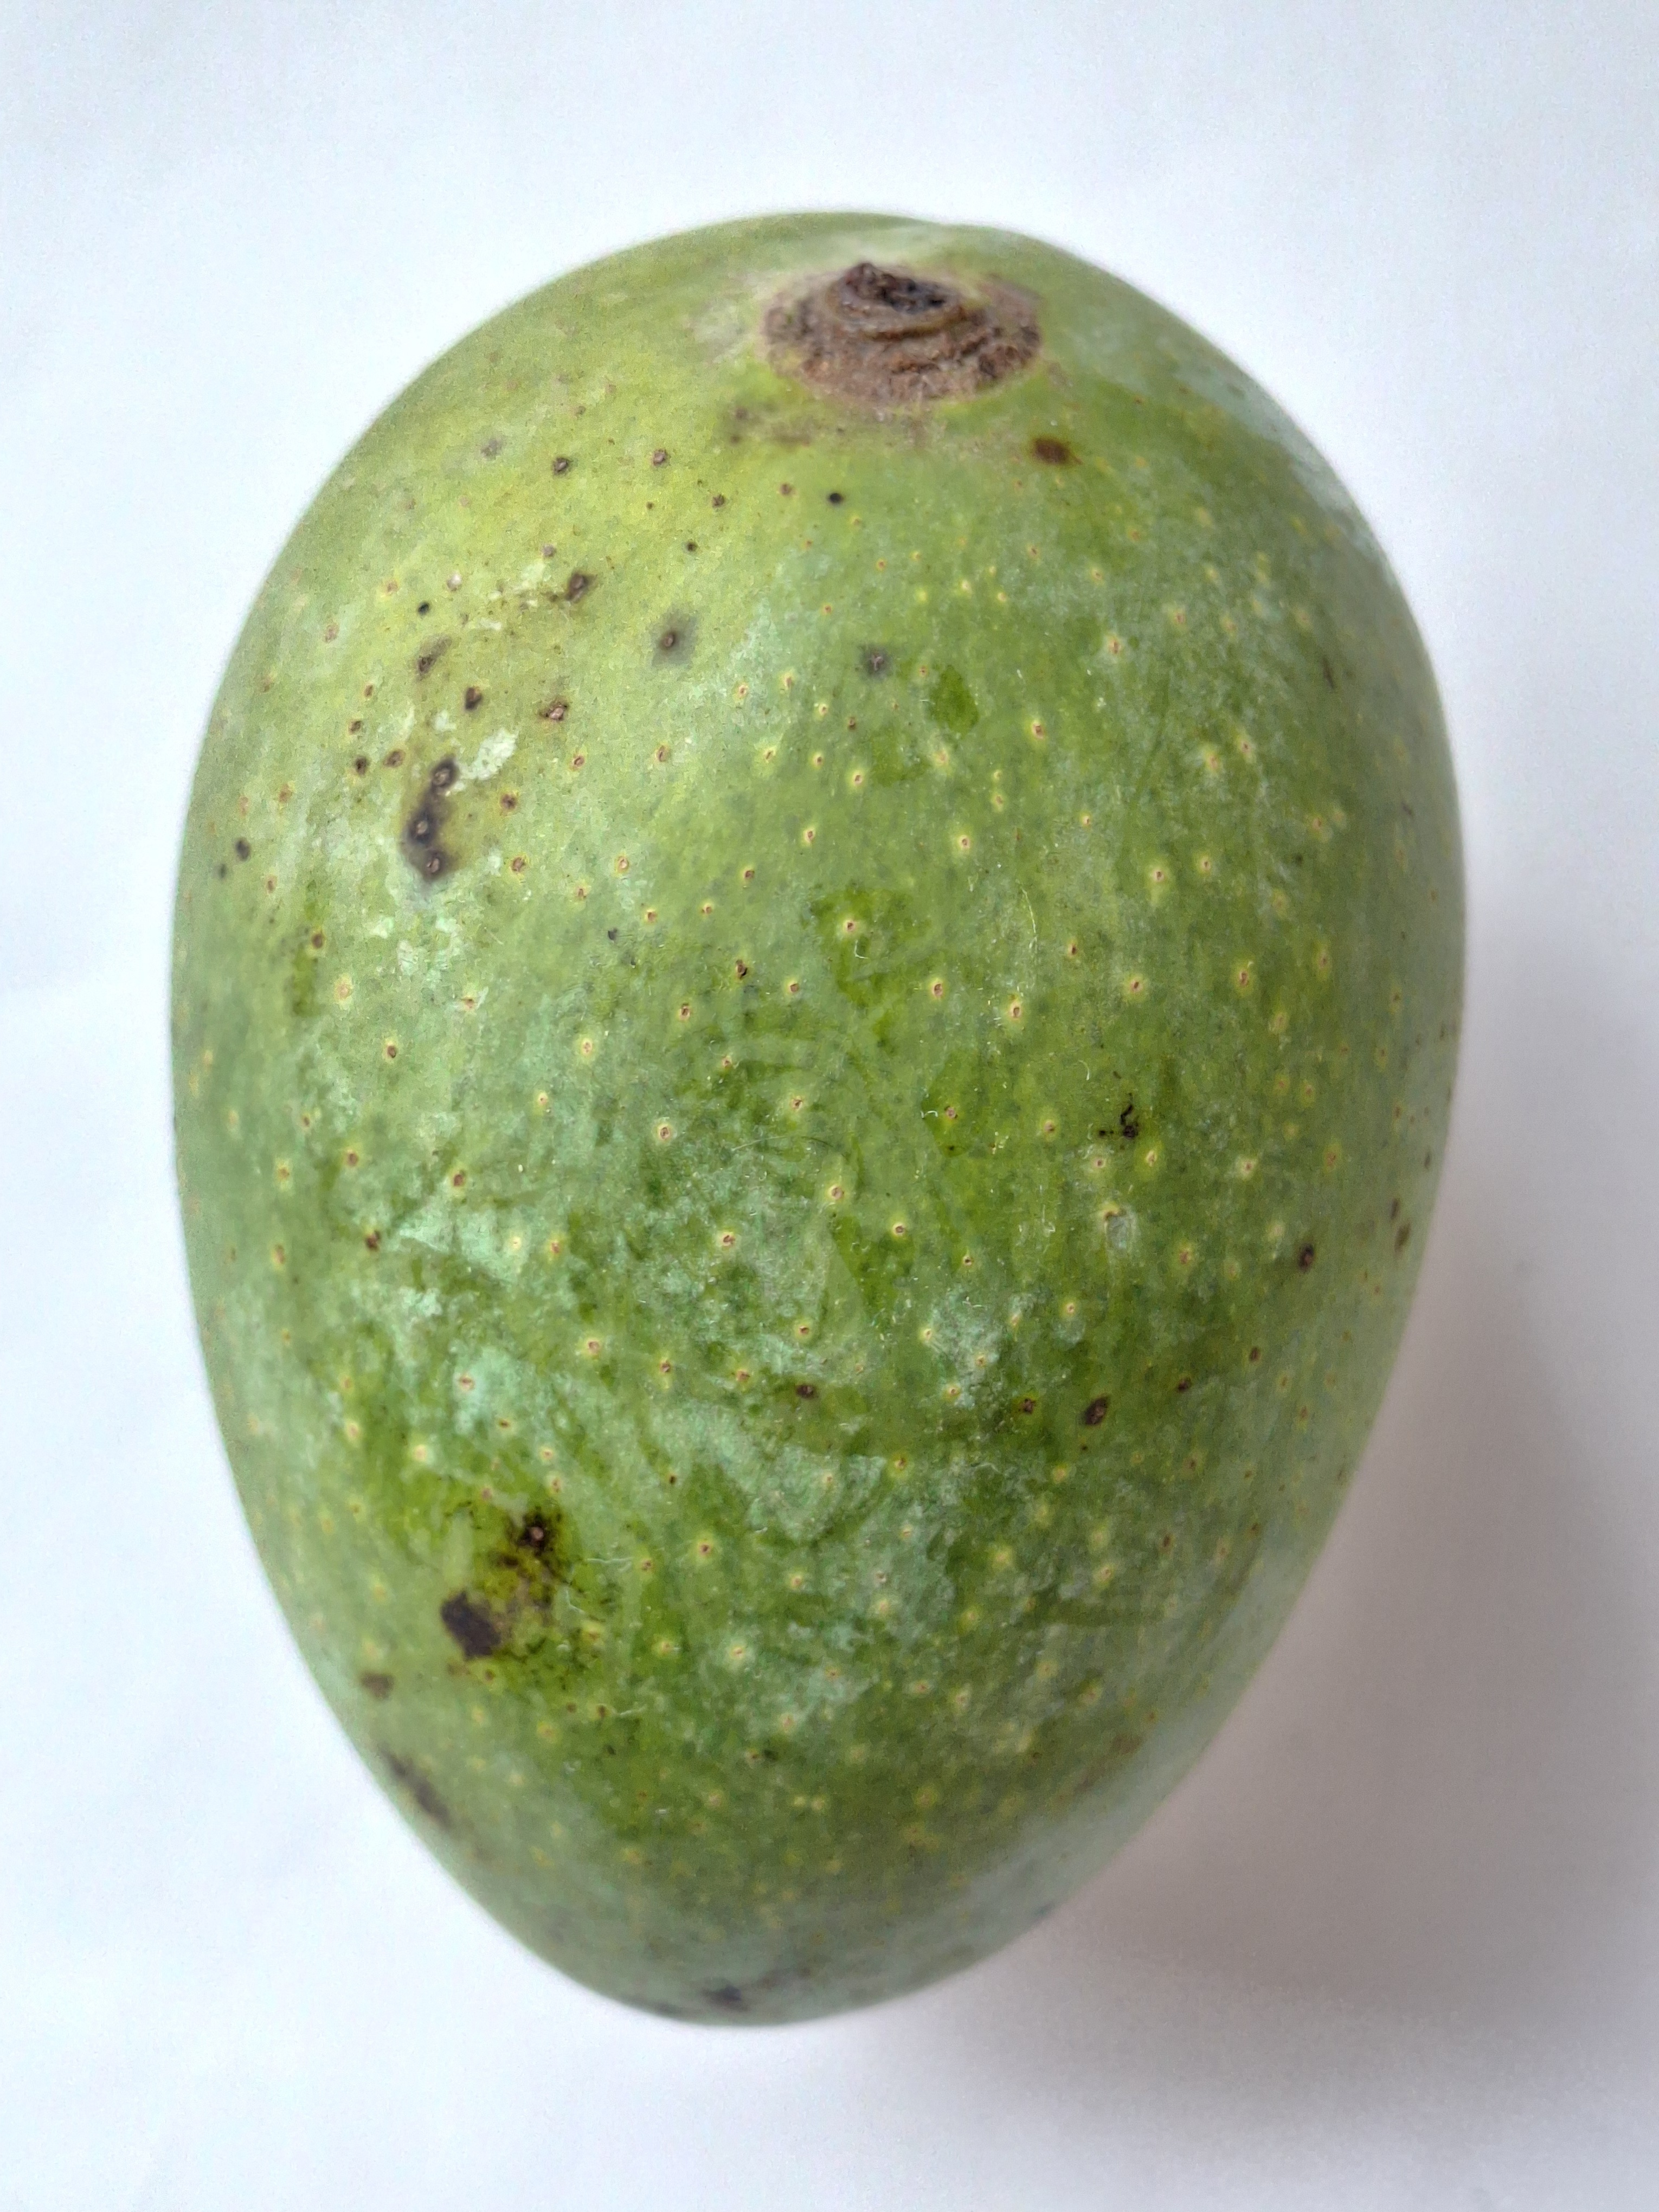
Mango variety: GopalBhog